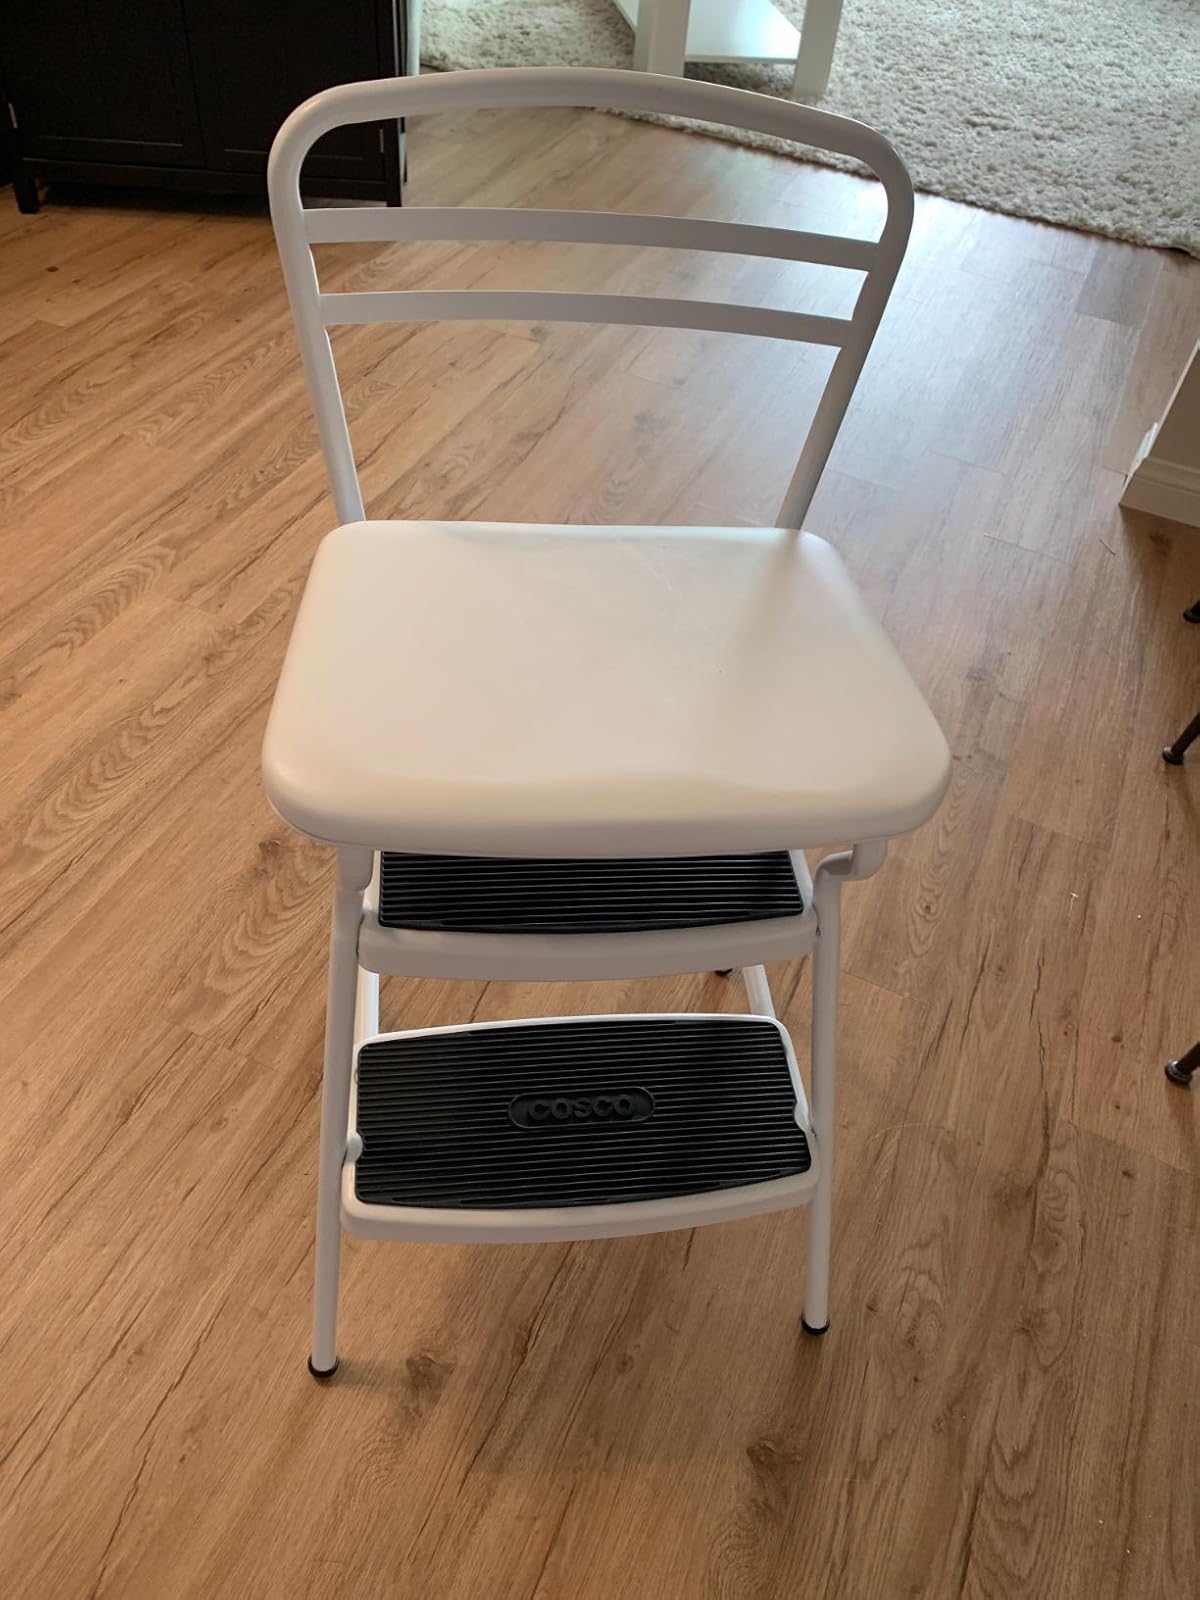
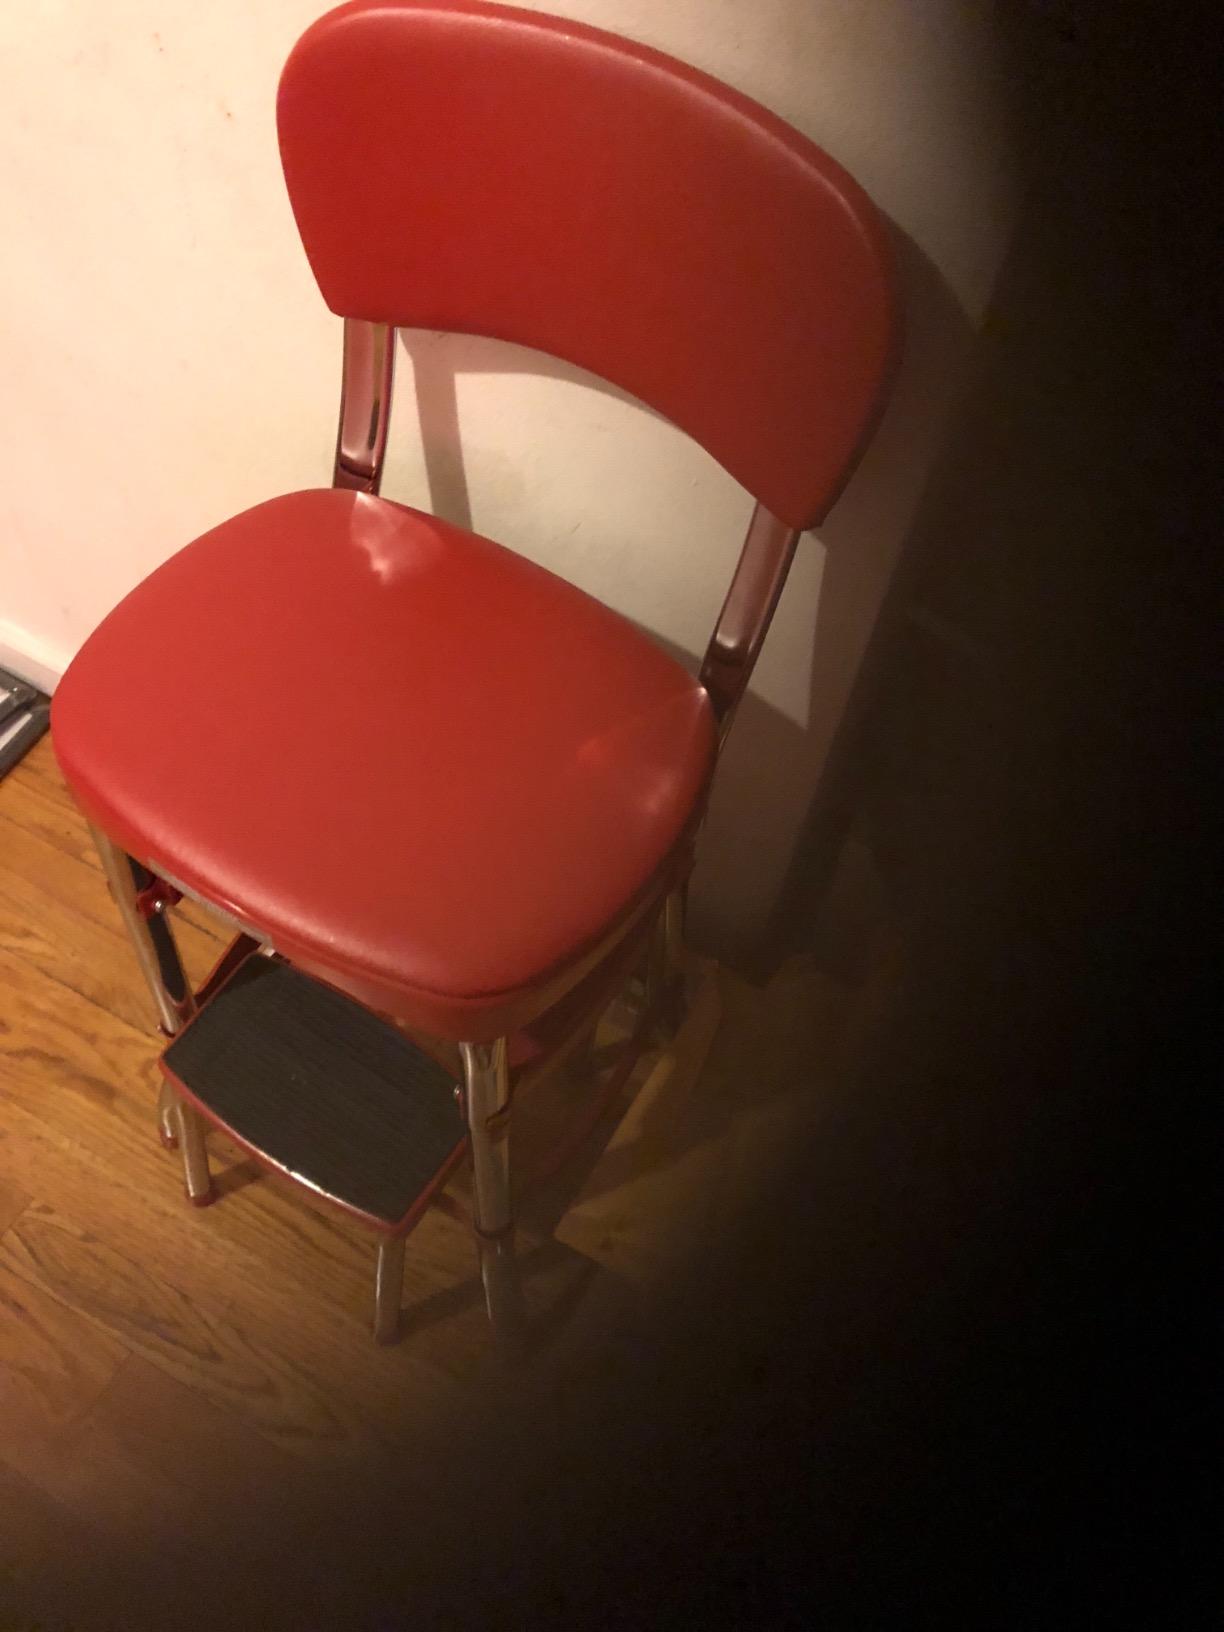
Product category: items_chair
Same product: no